George Dash

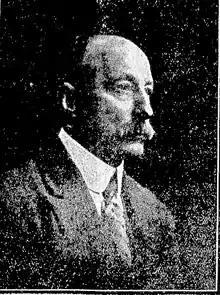

George Dash (1871 – 8 June 1959) was a New Zealand politician and coachbuilder who served twice as Mayor of Waimate, from 1917 to 1919 and from 1925 to 1941.